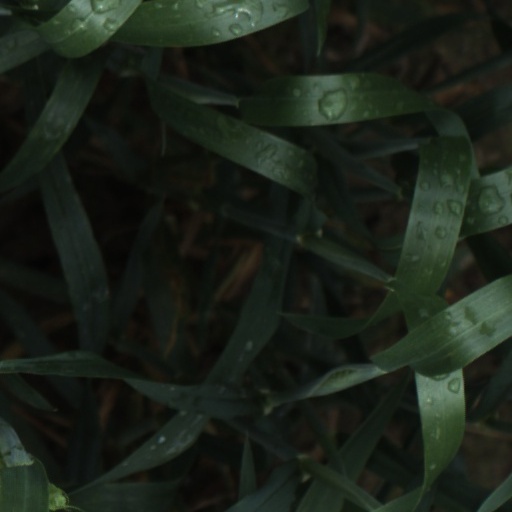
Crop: wheat